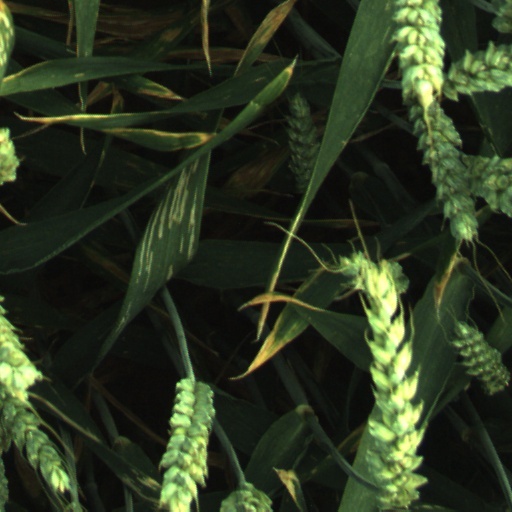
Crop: wheat